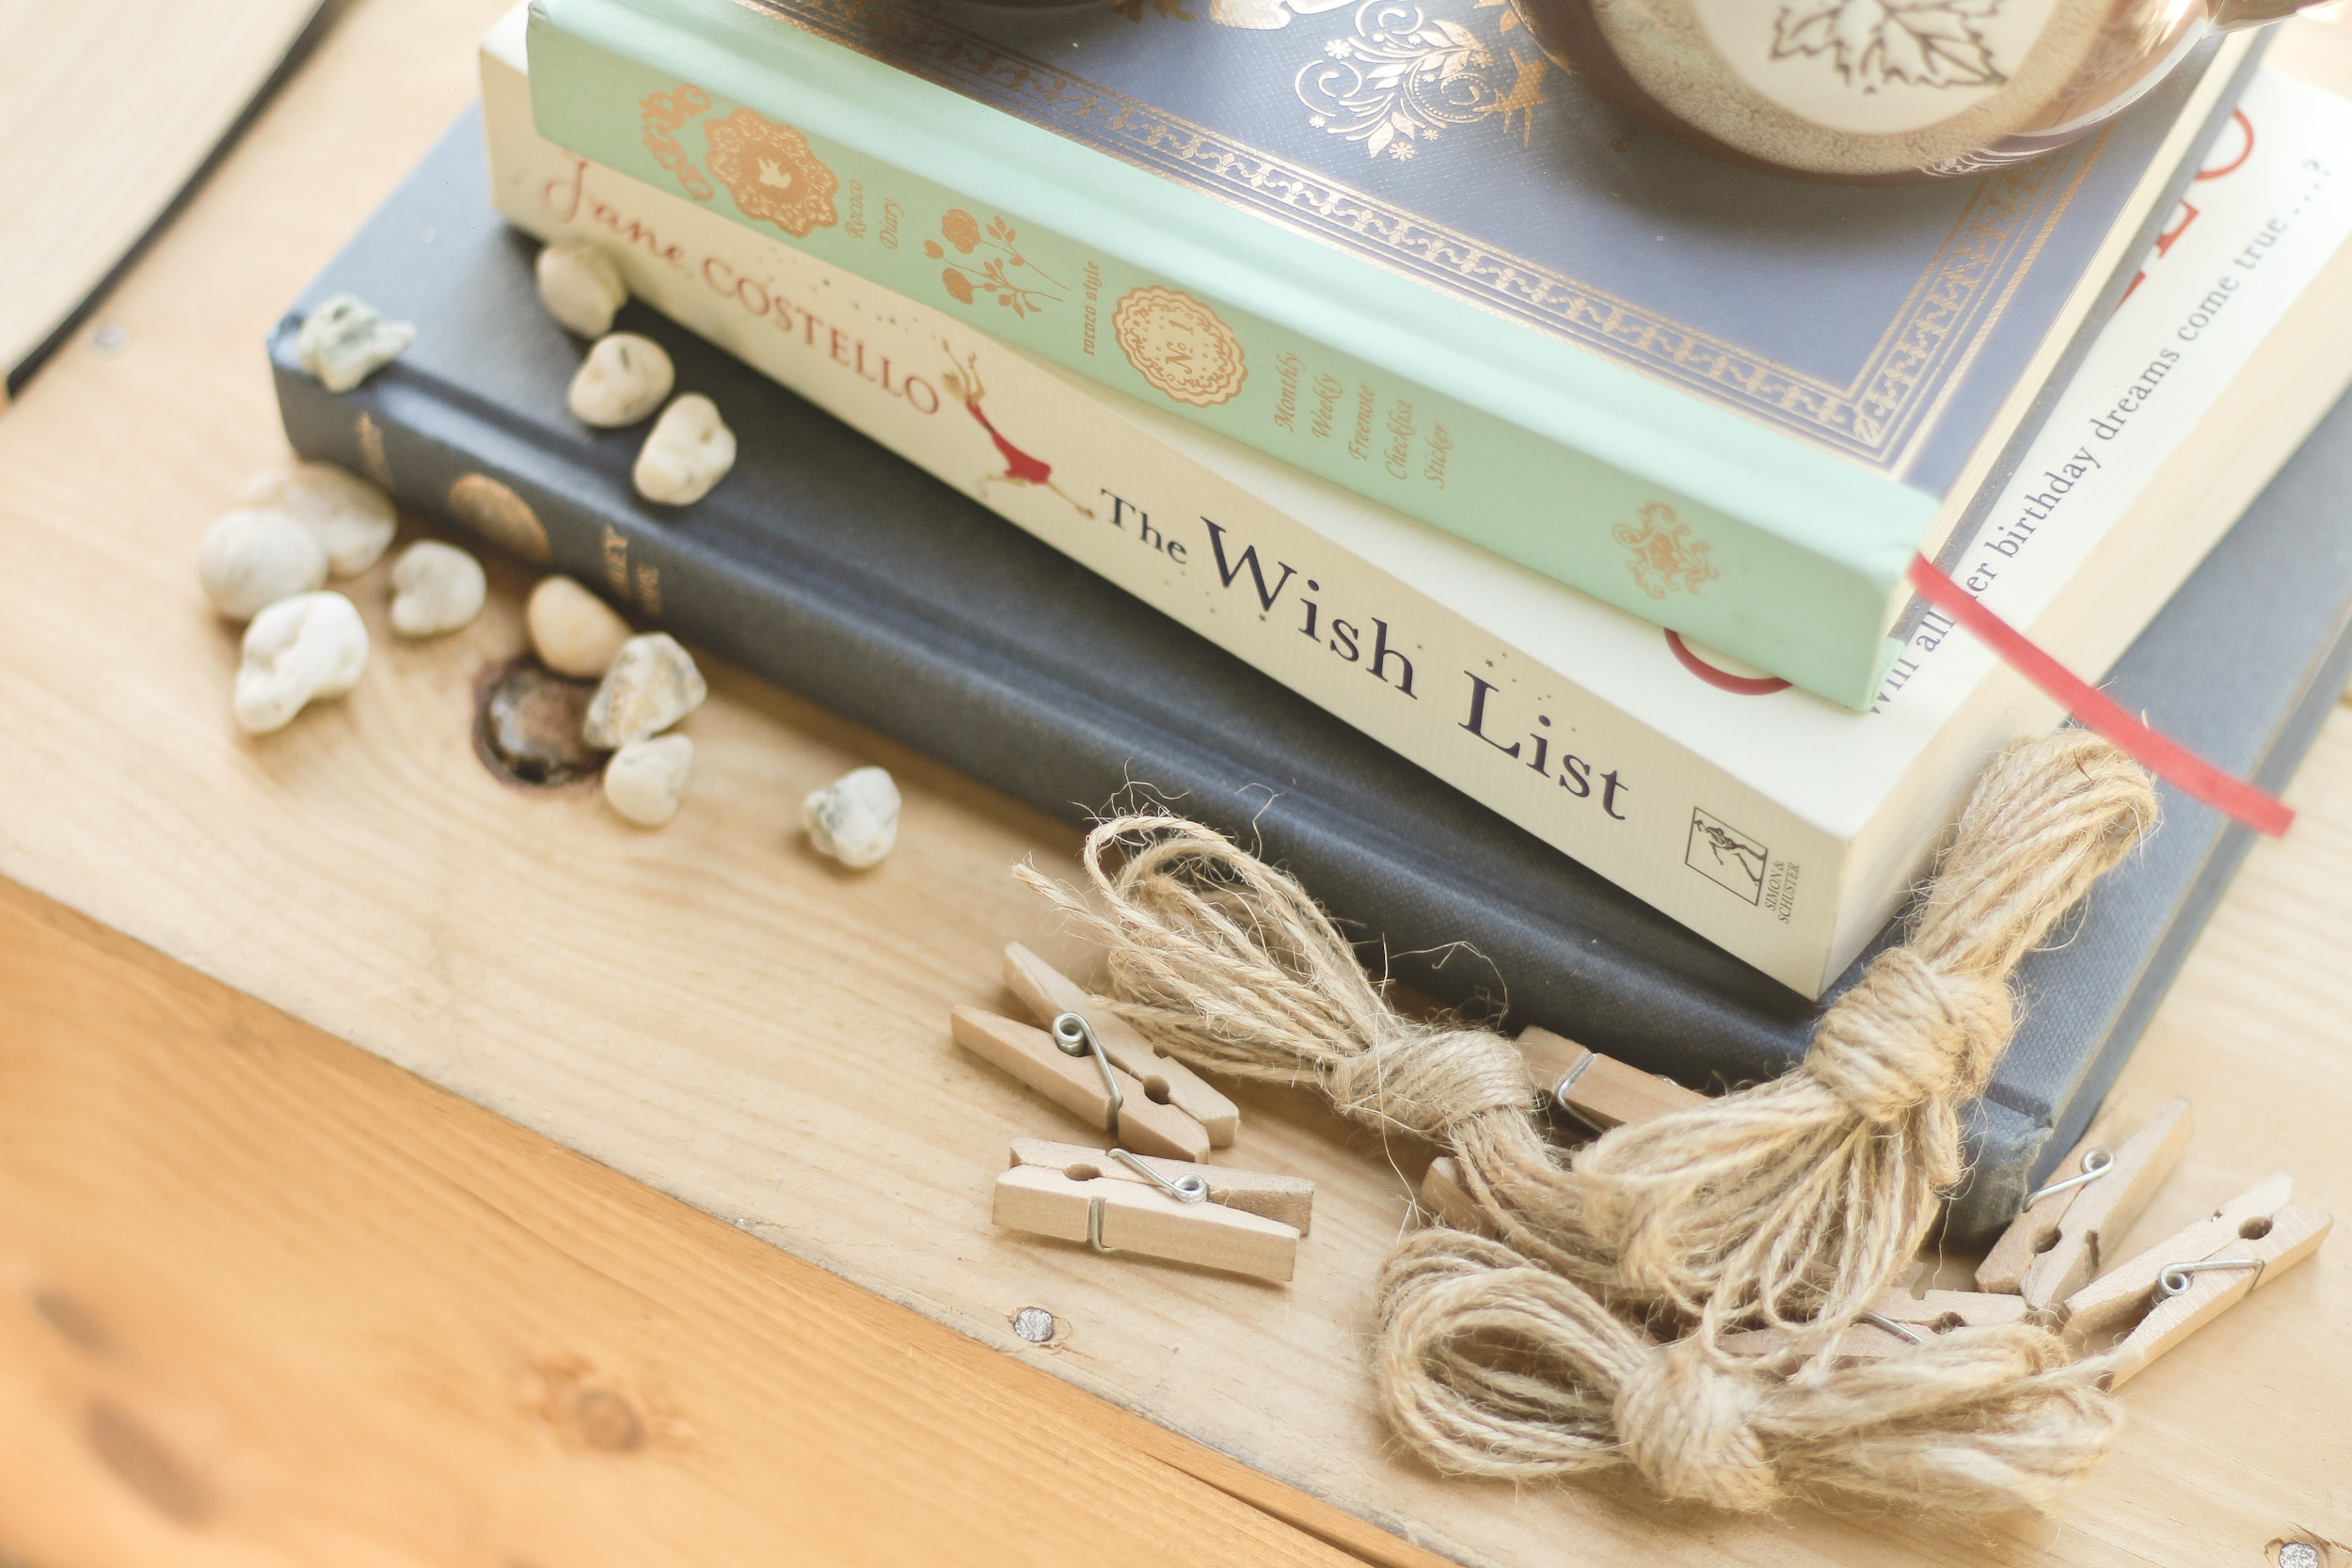
desk, table, blur, wood, retro, education, close up, indoors, focus, books, pebbles, wooden, strings, success, clips, product design